Feeding the multitude

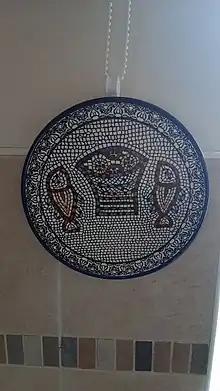

Jesus said that they did not need to go away, and therefore the disciples were to give them something to eat. They said that they only had five loaves and two fish, which Jesus asked to be brought to him. In John's gospel, Andrew asked, "what is that among so many?". Jesus directed the people to sit down in groups on the grass. In the Gospel of Mark, the crowds sat in groups of 50 and 100, and in the Gospel of Luke, Jesus's instructions were to seat the crowd in groups of 50, implying that there were 100 such groups.